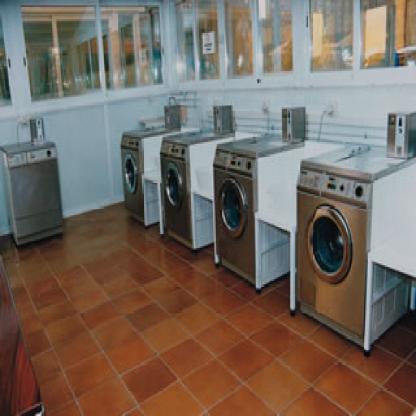
Scene: Indoor